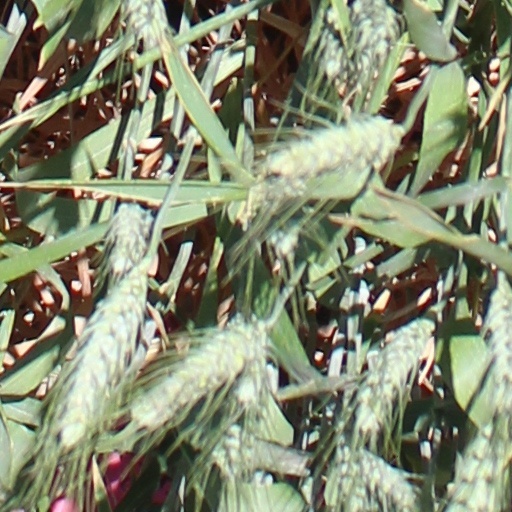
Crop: wheat